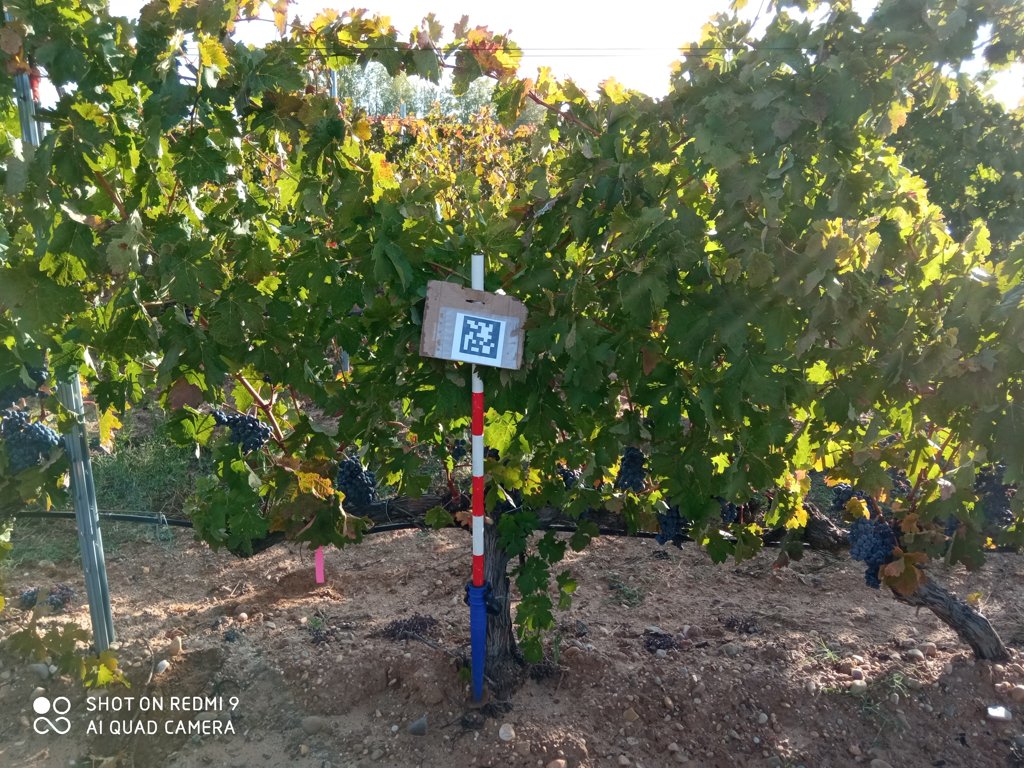
Berries visible: 253
Grape clusters: 9